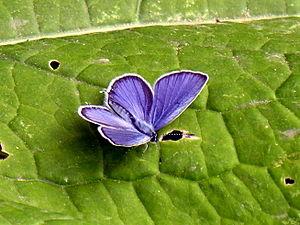
L’Azuré du trèfle est une espèce paléarctique de lépidoptères de la famille des Lycaenidae et de la sous-famille des Polyommatinae.